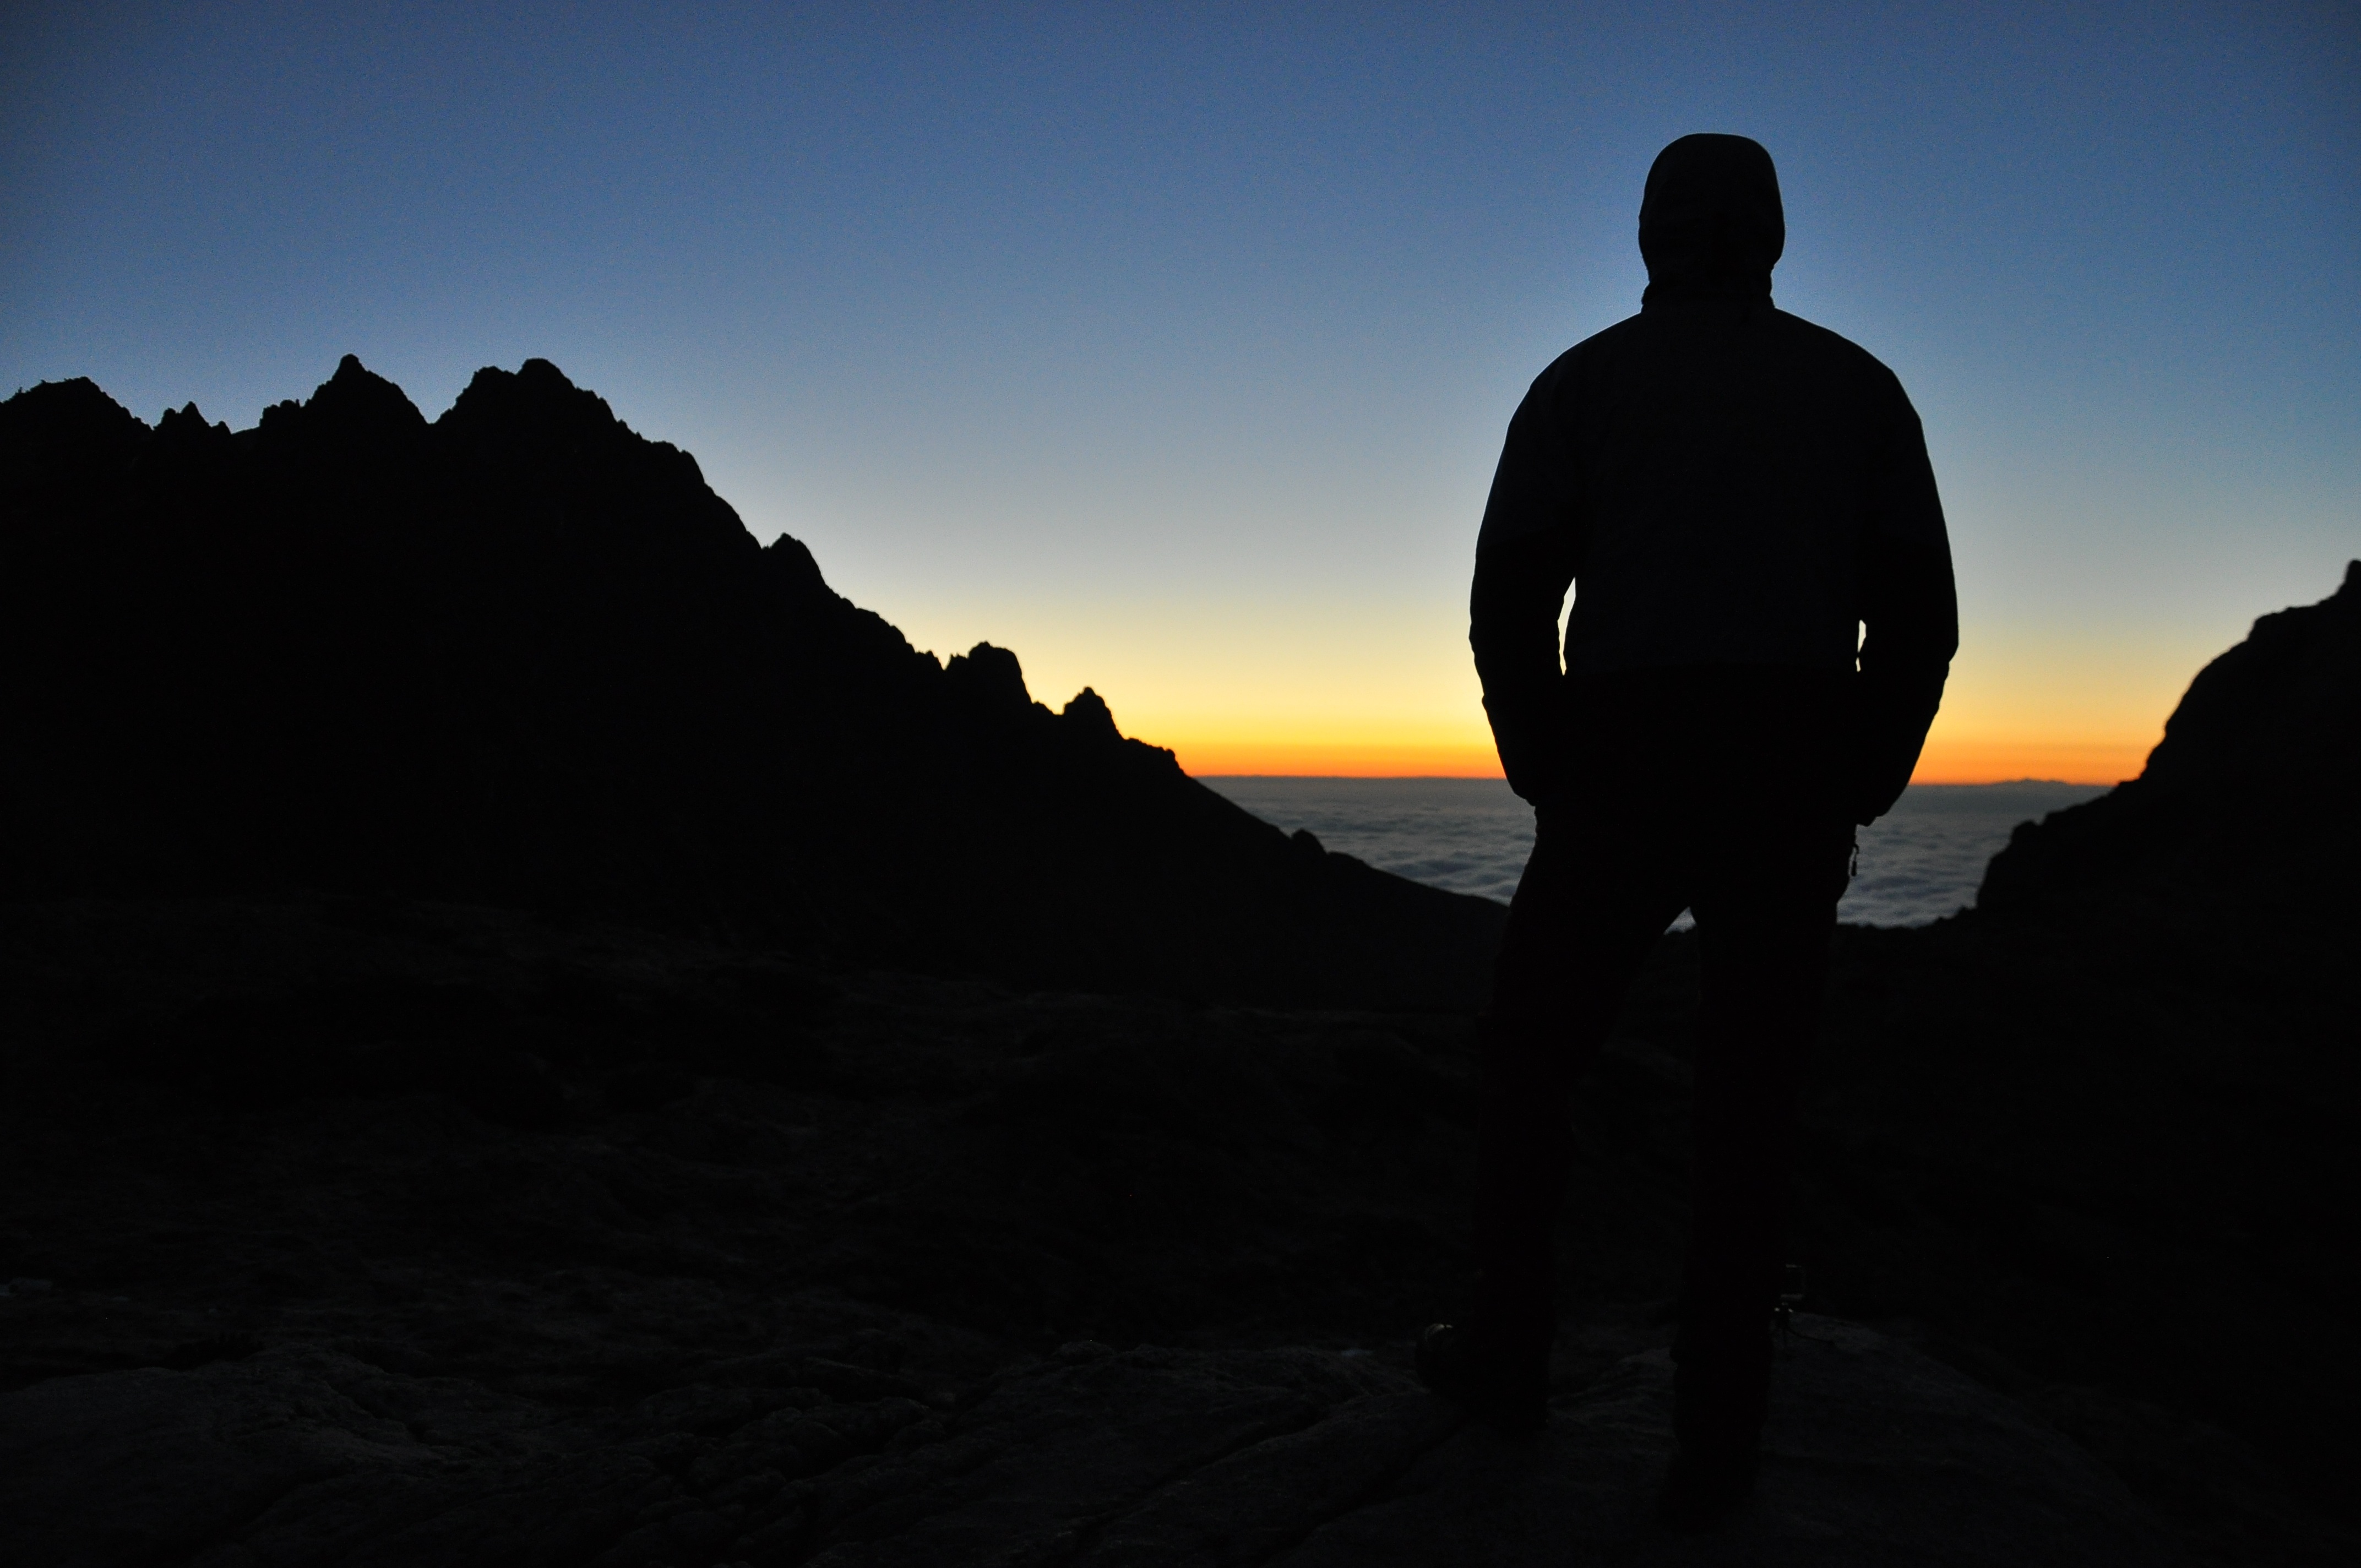
ocean, horizon, silhouette, mountain, sunrise, sunset, sunlight, morning, hill, dawn, dusk, evening, shadow, darkness, solitary, screenshot, atmospheric phenomenon, mountainous landforms